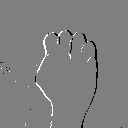
ASL letter: s